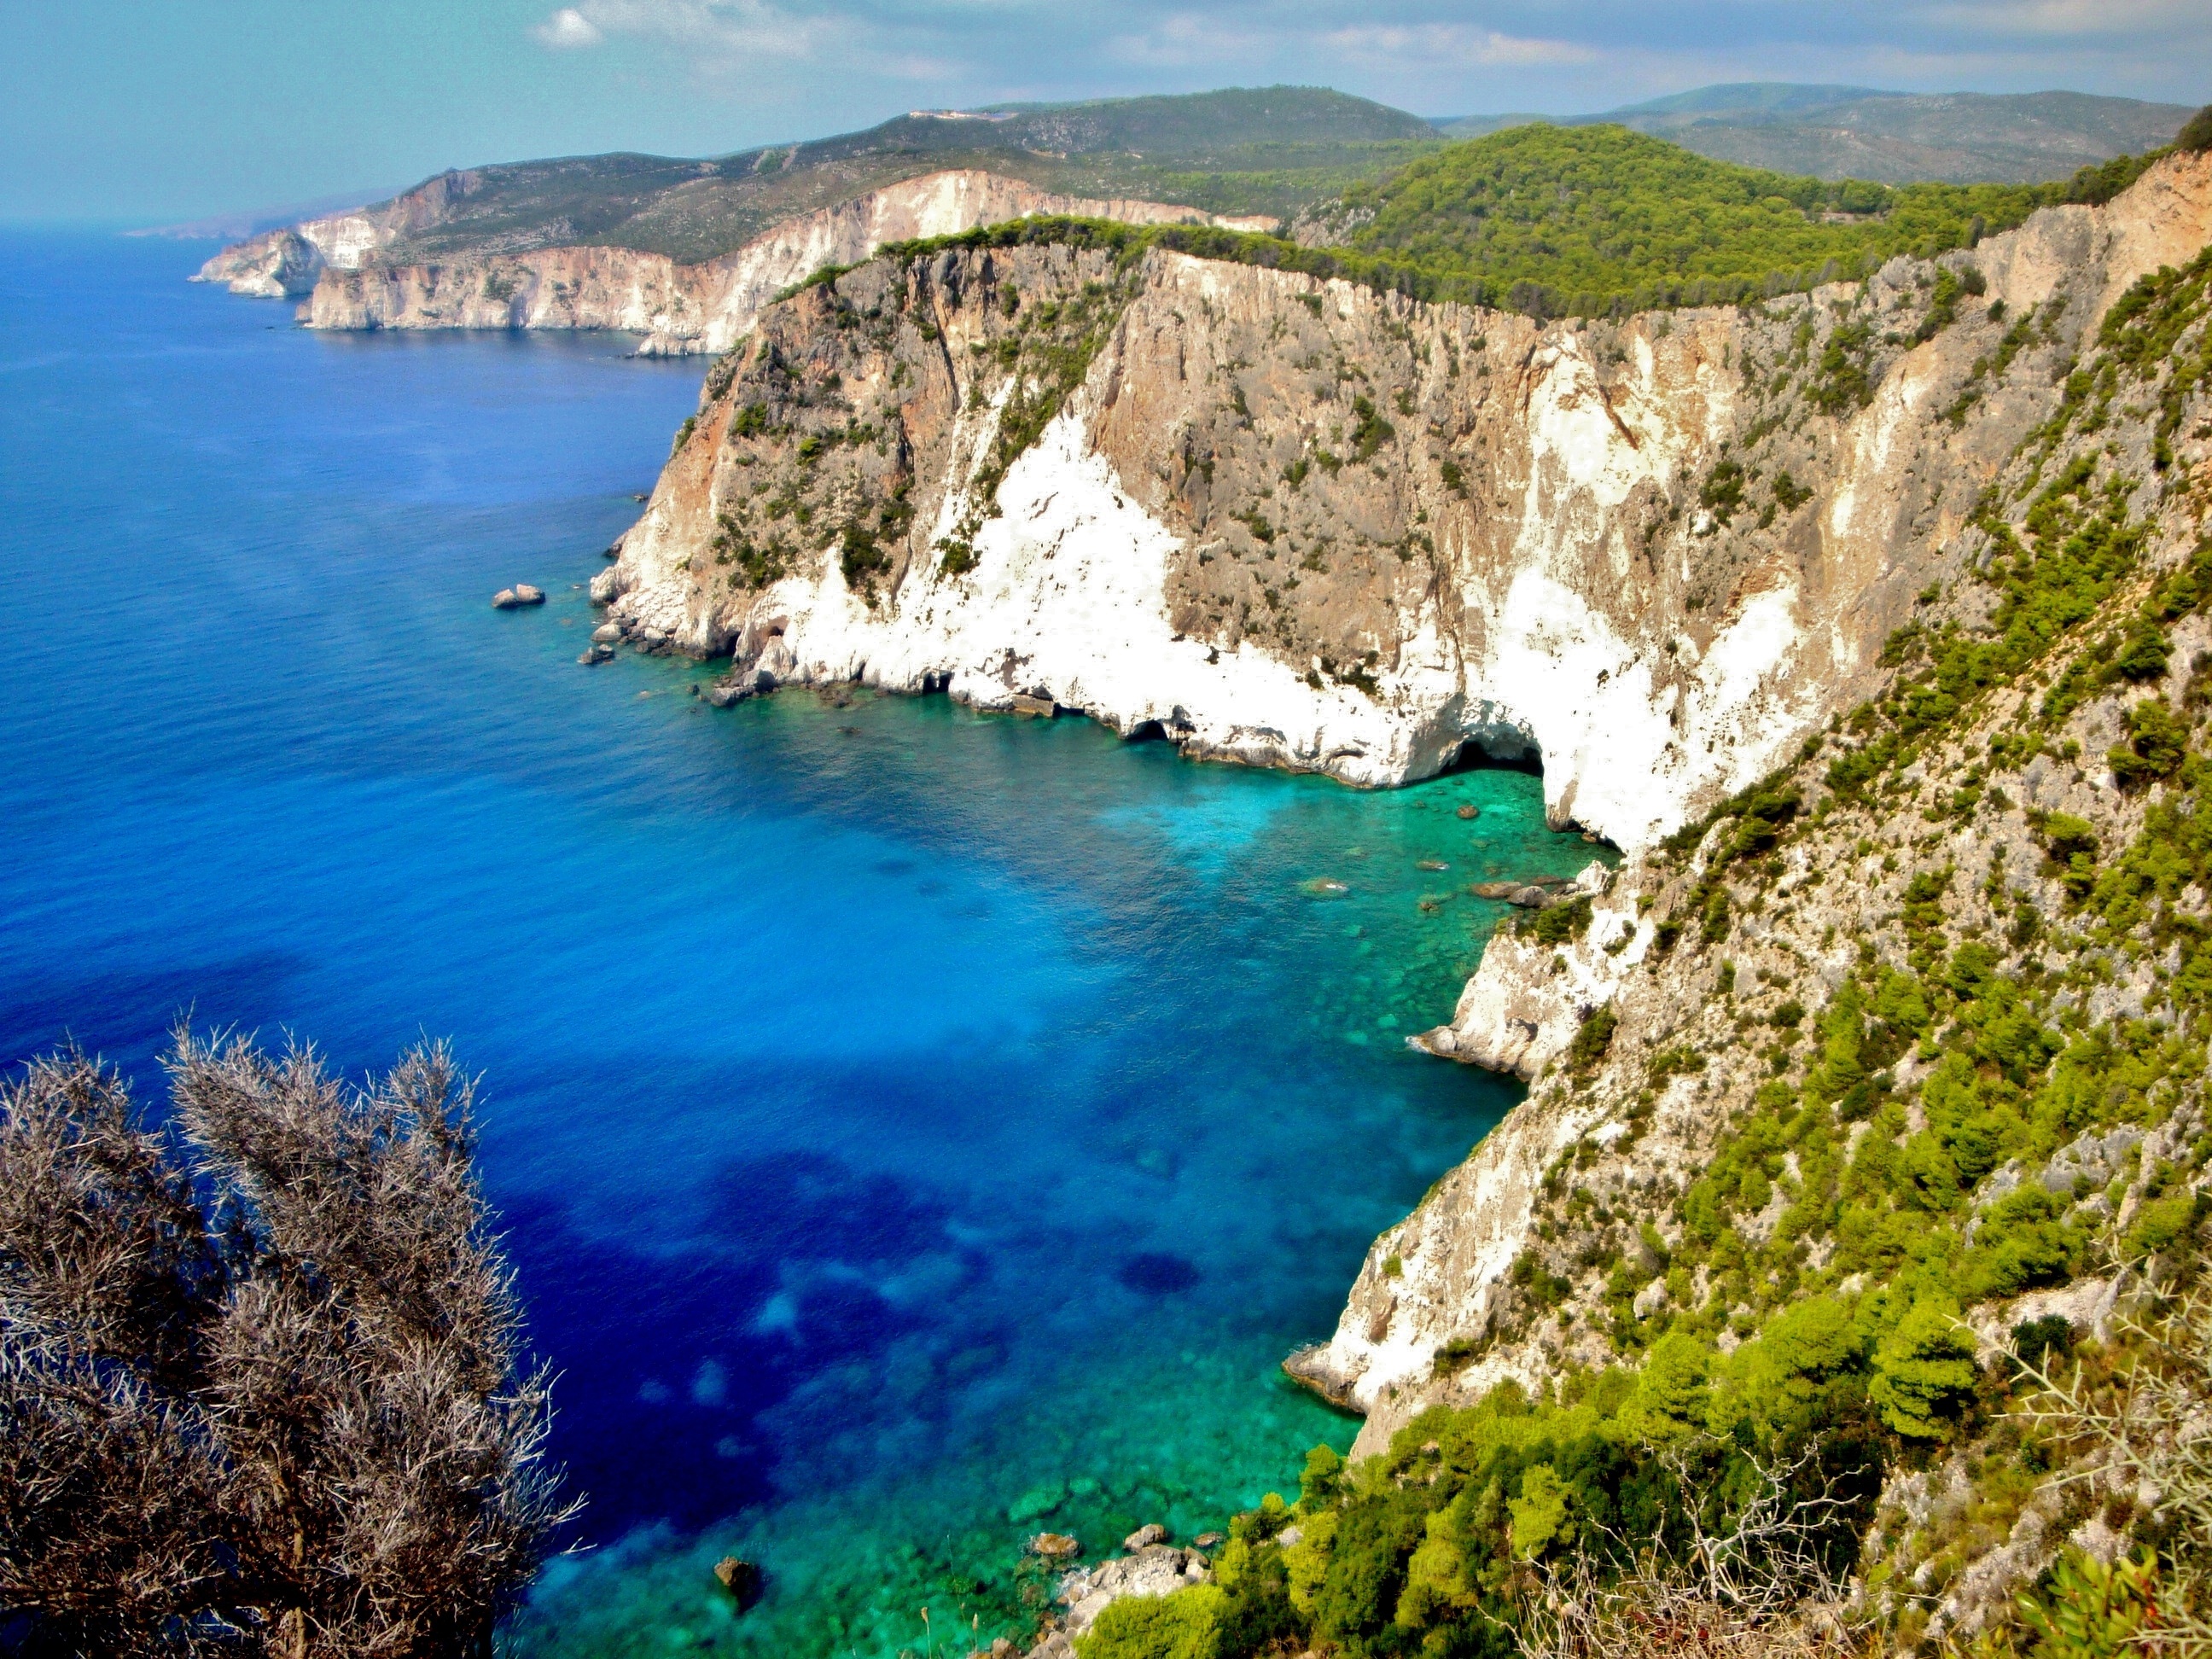
beach, sea, coast, shore, summer, cliff, cove, bay, fjord, terrain, body of water, rocks, cape, islet, zakynthos, landform, geographical feature